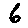
Label: 6